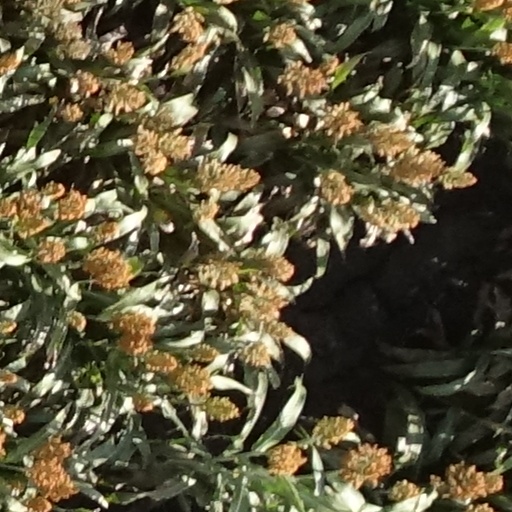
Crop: sorghum